Seán McCool

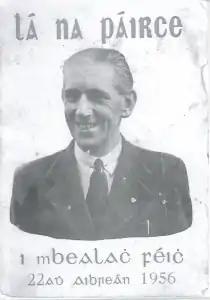

Seán McCool (Irish: Seán Mac Cumhaill) (died 1 May 1949) was a prominent Irish Republican and a former chief of staff of the Irish Republican Army. Imprisoned on numerous occasions, both North and South of the border, he embarked on a number of hunger strikes in order to secure his release. During the 1930s, McCool was one of the few socialists to remain in the IRA after the Republican Congress's decision to split. He stood as a candidate for the Irish Republican party Clann na Poblachta before leaving them as a result of their decision to go into government with Fine Gael.